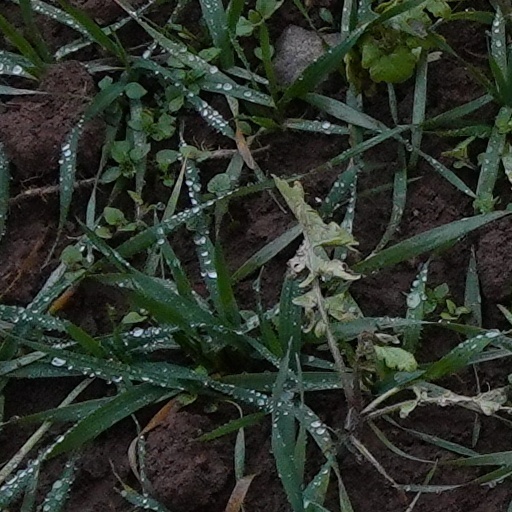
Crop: wheat